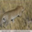
Label: leopard